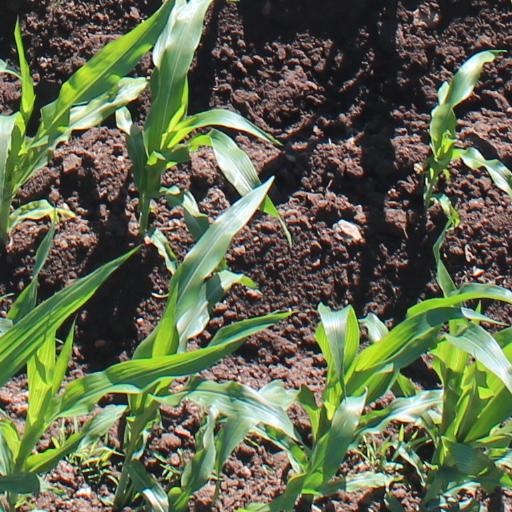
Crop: maize; corn